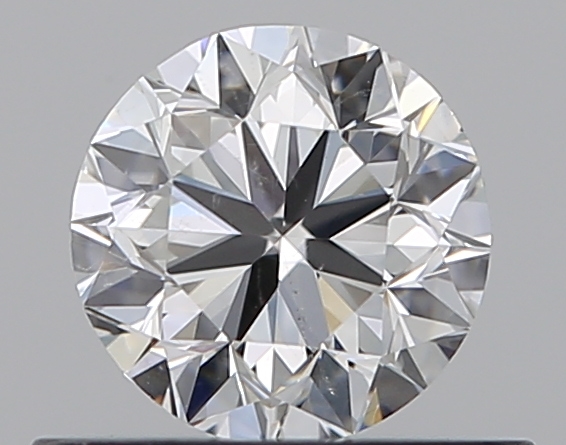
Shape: round
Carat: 0.5
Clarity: SI1
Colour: G
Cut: VG
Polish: EX
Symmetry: VG
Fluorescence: N
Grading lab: GIA
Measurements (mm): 4.92 x 4.96 x 3.18